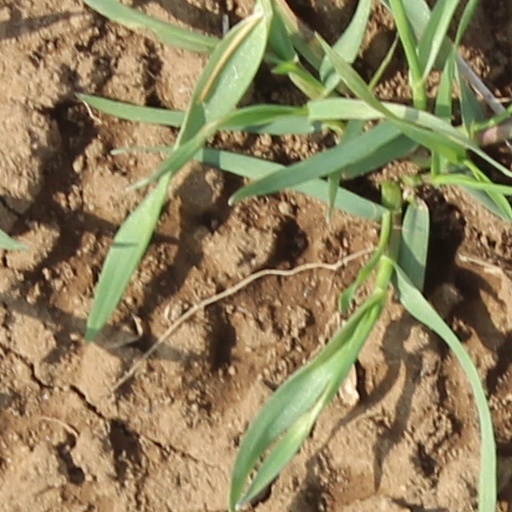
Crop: wheat